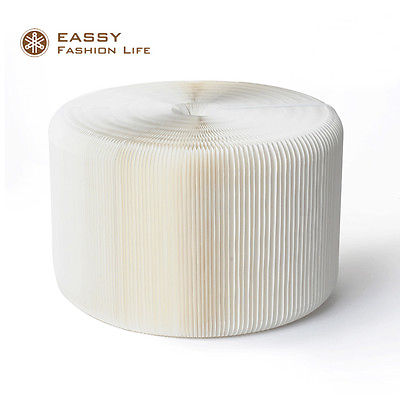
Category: sofa